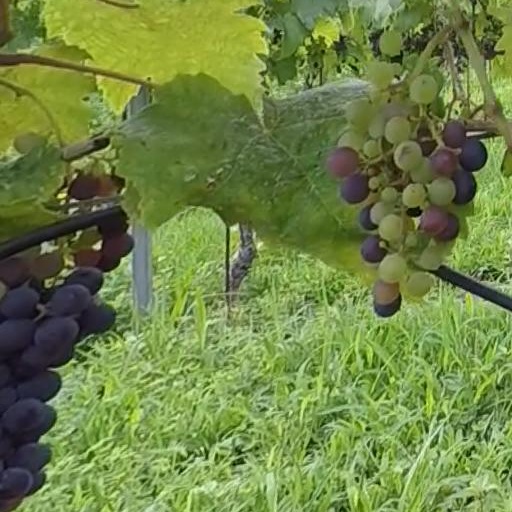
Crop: grape